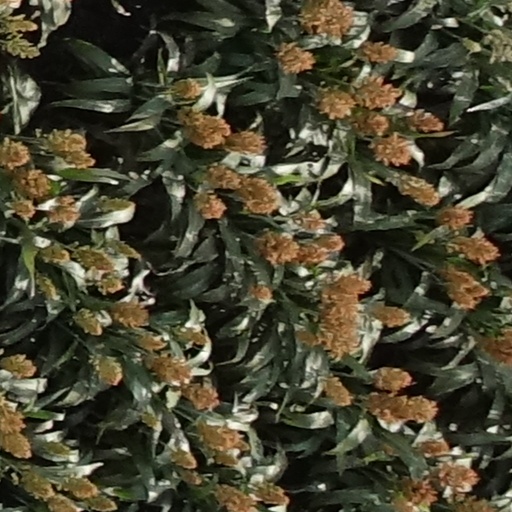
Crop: sorghum